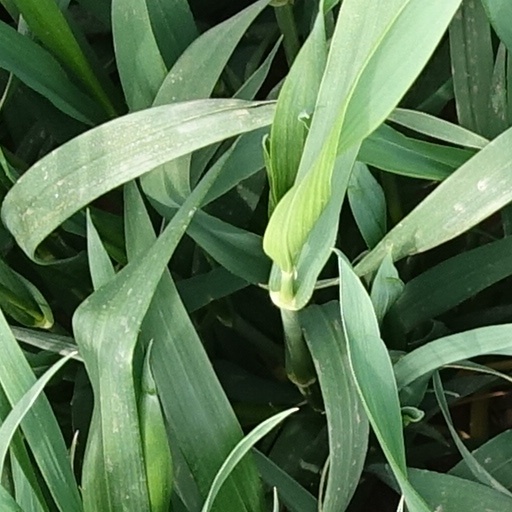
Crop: wheat